The Common Law Origins of the Infield Fly Rule

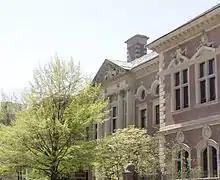
University of Pennsylvania Law School, Philadelphia

Law review articles are notoriously heavy with footnotes. Stevens offered a "raft of footnotes dropped in like legal punch lines". His sense of parody was evident from the first word of his text, "The," which he footnoted to the word's entry in the "Oxford English Dictionary". His second footnote recited the infield fly rule in its entirety, followed by a dry observation that "Depending upon the circumstances, other rules which may or may not apply to a particular situation include, "inter alia," [the Federal Rules of Civil Procedure], Rule Against Perpetuities, and Rule of "Matthew" 7:12 & "Luke" 6:31 (Golden)."